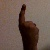
The image shows a hand gesture representing the number 1 in Indian Sign Language.